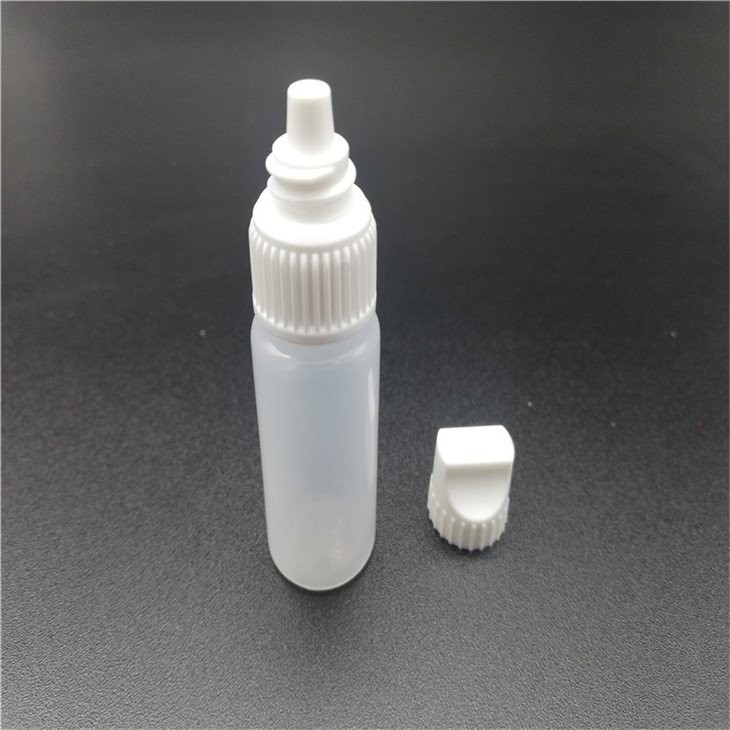
Waste category: plastic